ST elevation

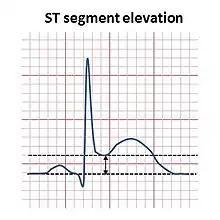
Illustration of ST segment elevation

ST elevation is a finding on an electrocardiogram wherein the trace in the ST segment is abnormally high above the baseline.